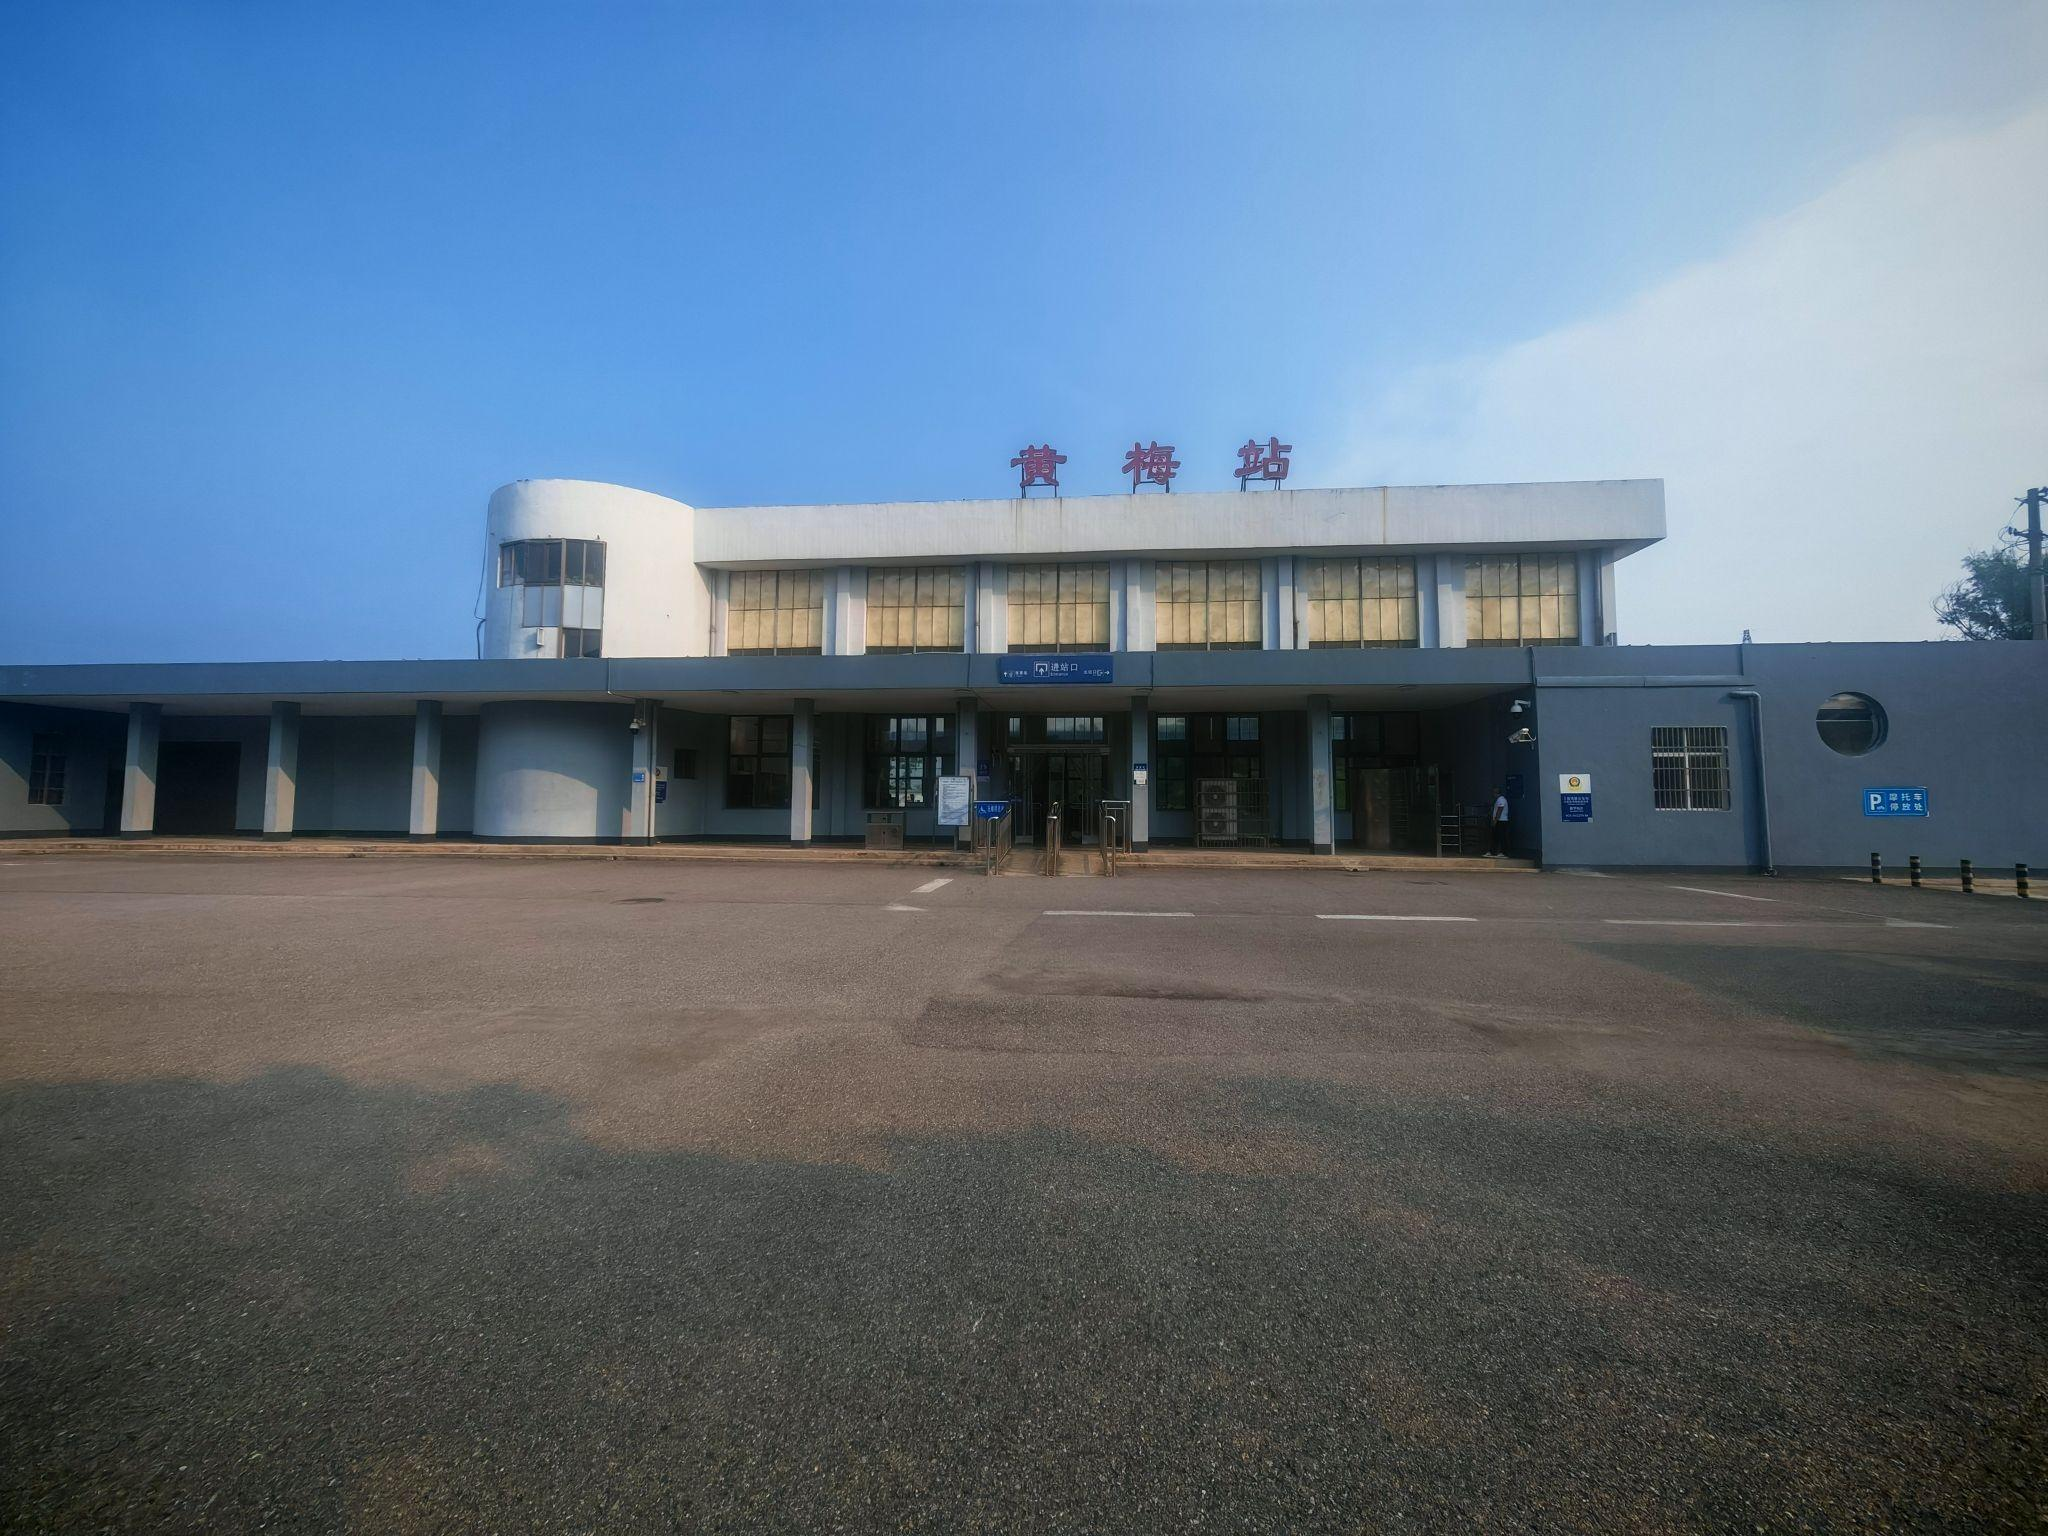
地标名称：黄梅站
所在城市：黄冈市·黄梅县